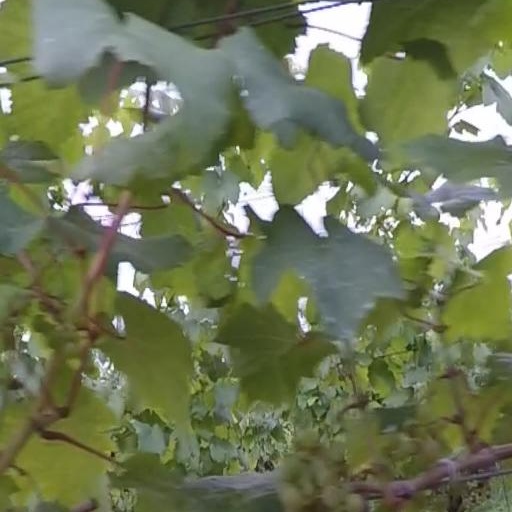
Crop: grape